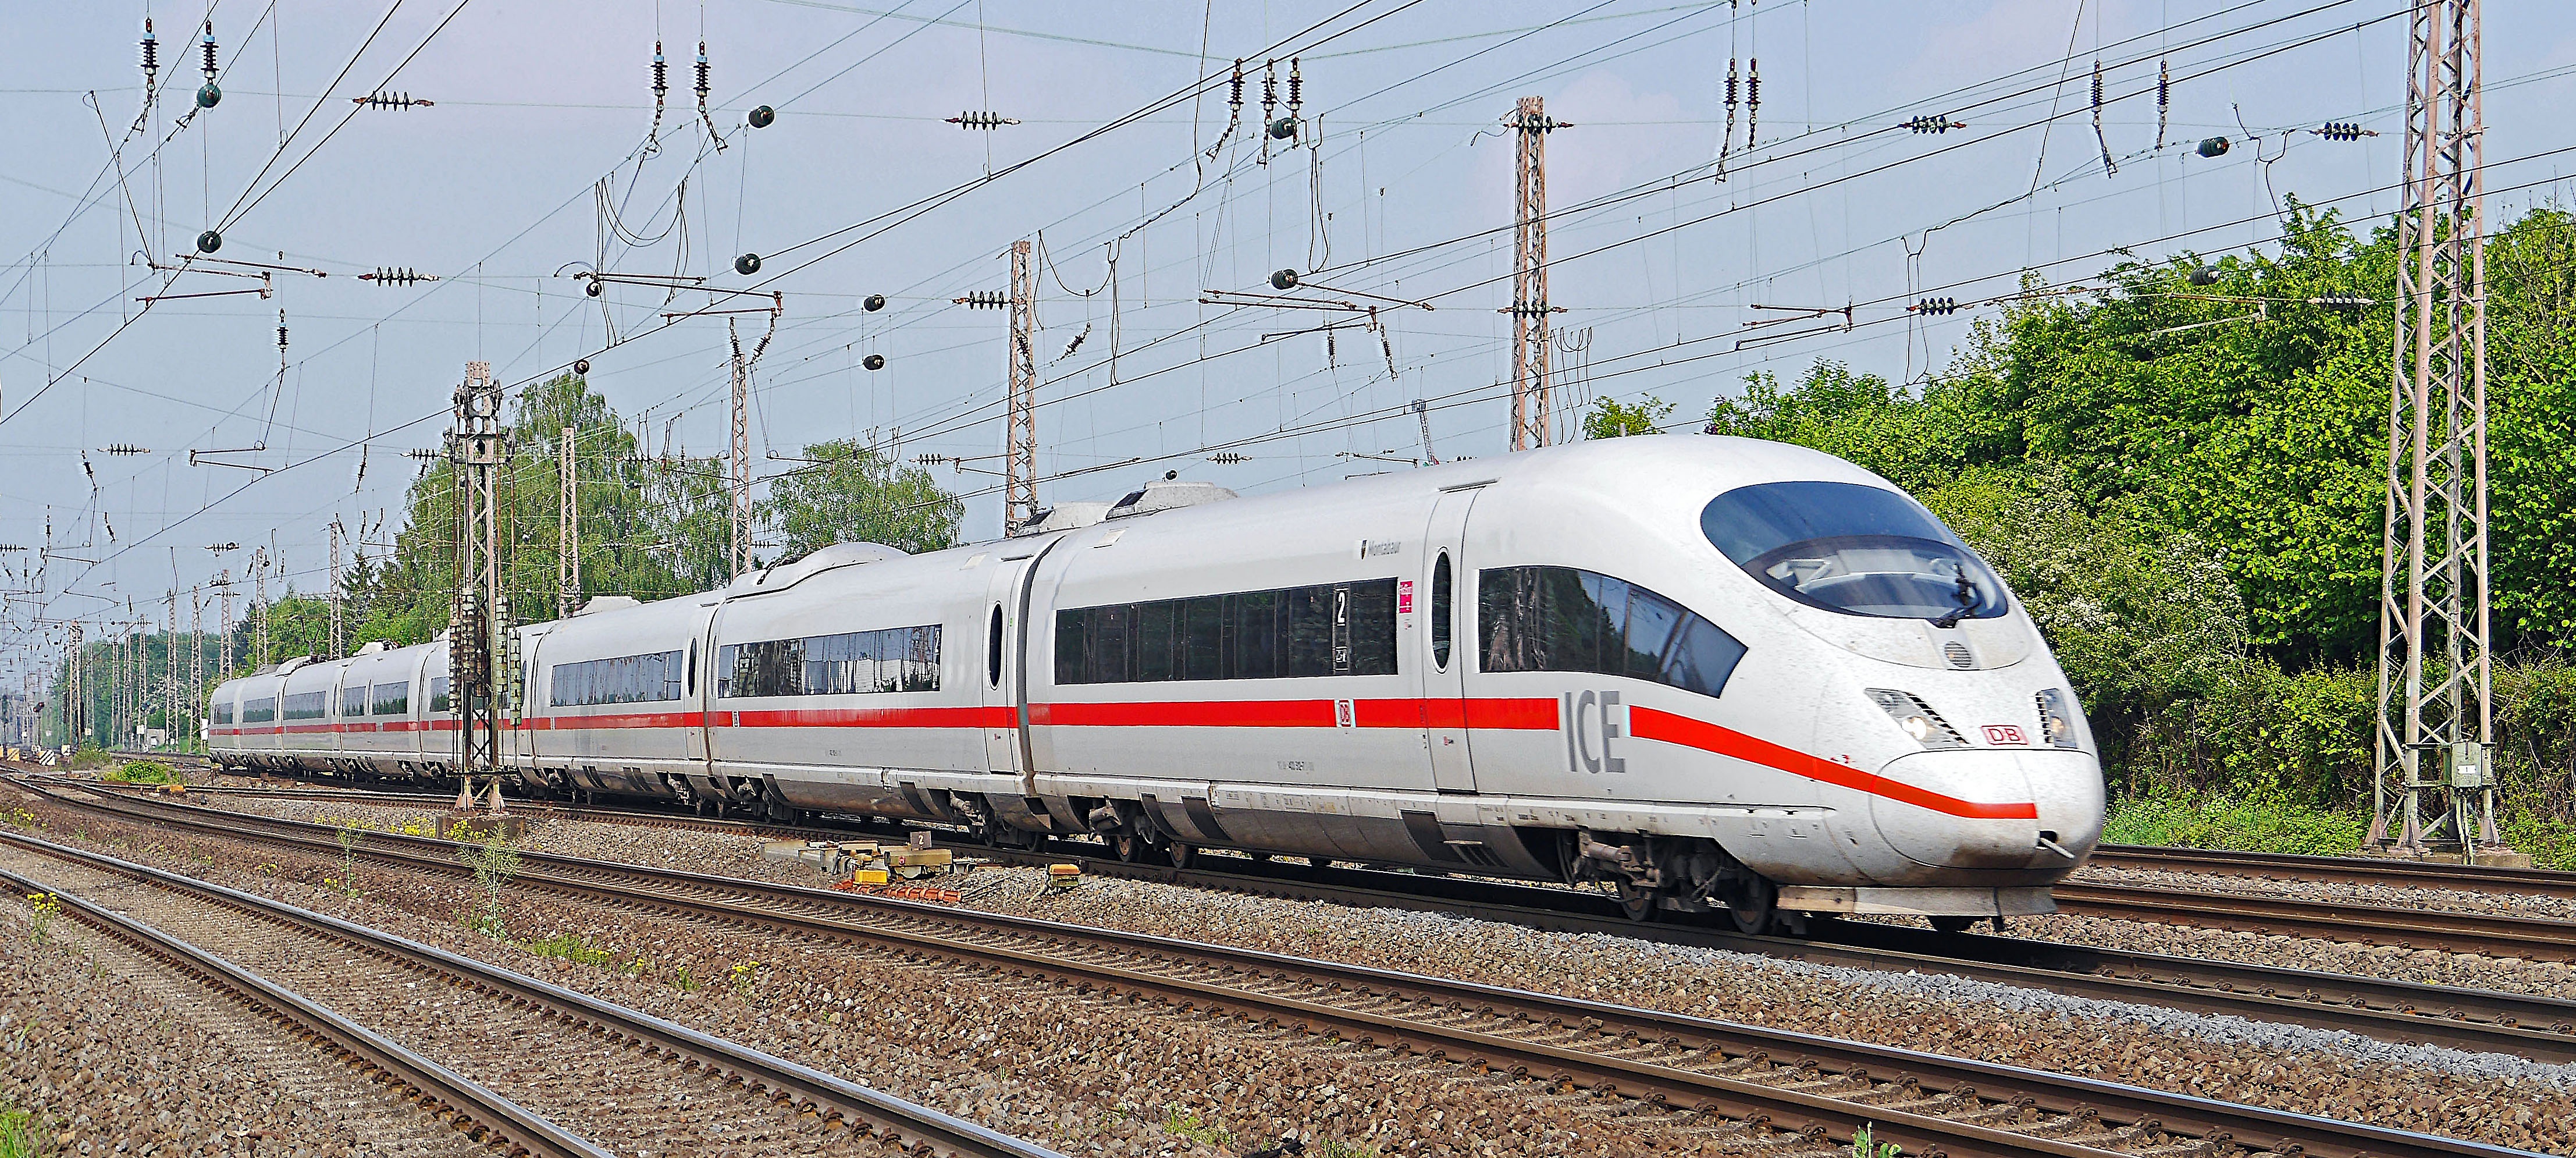
track, railway, train, transit, transport, ice, vehicle, speed, public transport, express, locomotive, masts, dortmund, passenger, db, dbag, rail transport, gleise, electric locomotive, rail traffic, deutsche bahn, remote traffic, intercity, tgv, hamm, main line, catenary, bullet train, rail cars, electrical multiple unit, land vehicle, intercity express, rolling stock, railroad car, passenger car, high speed rail, br 403, branch station, pelkum, wiescherh fen